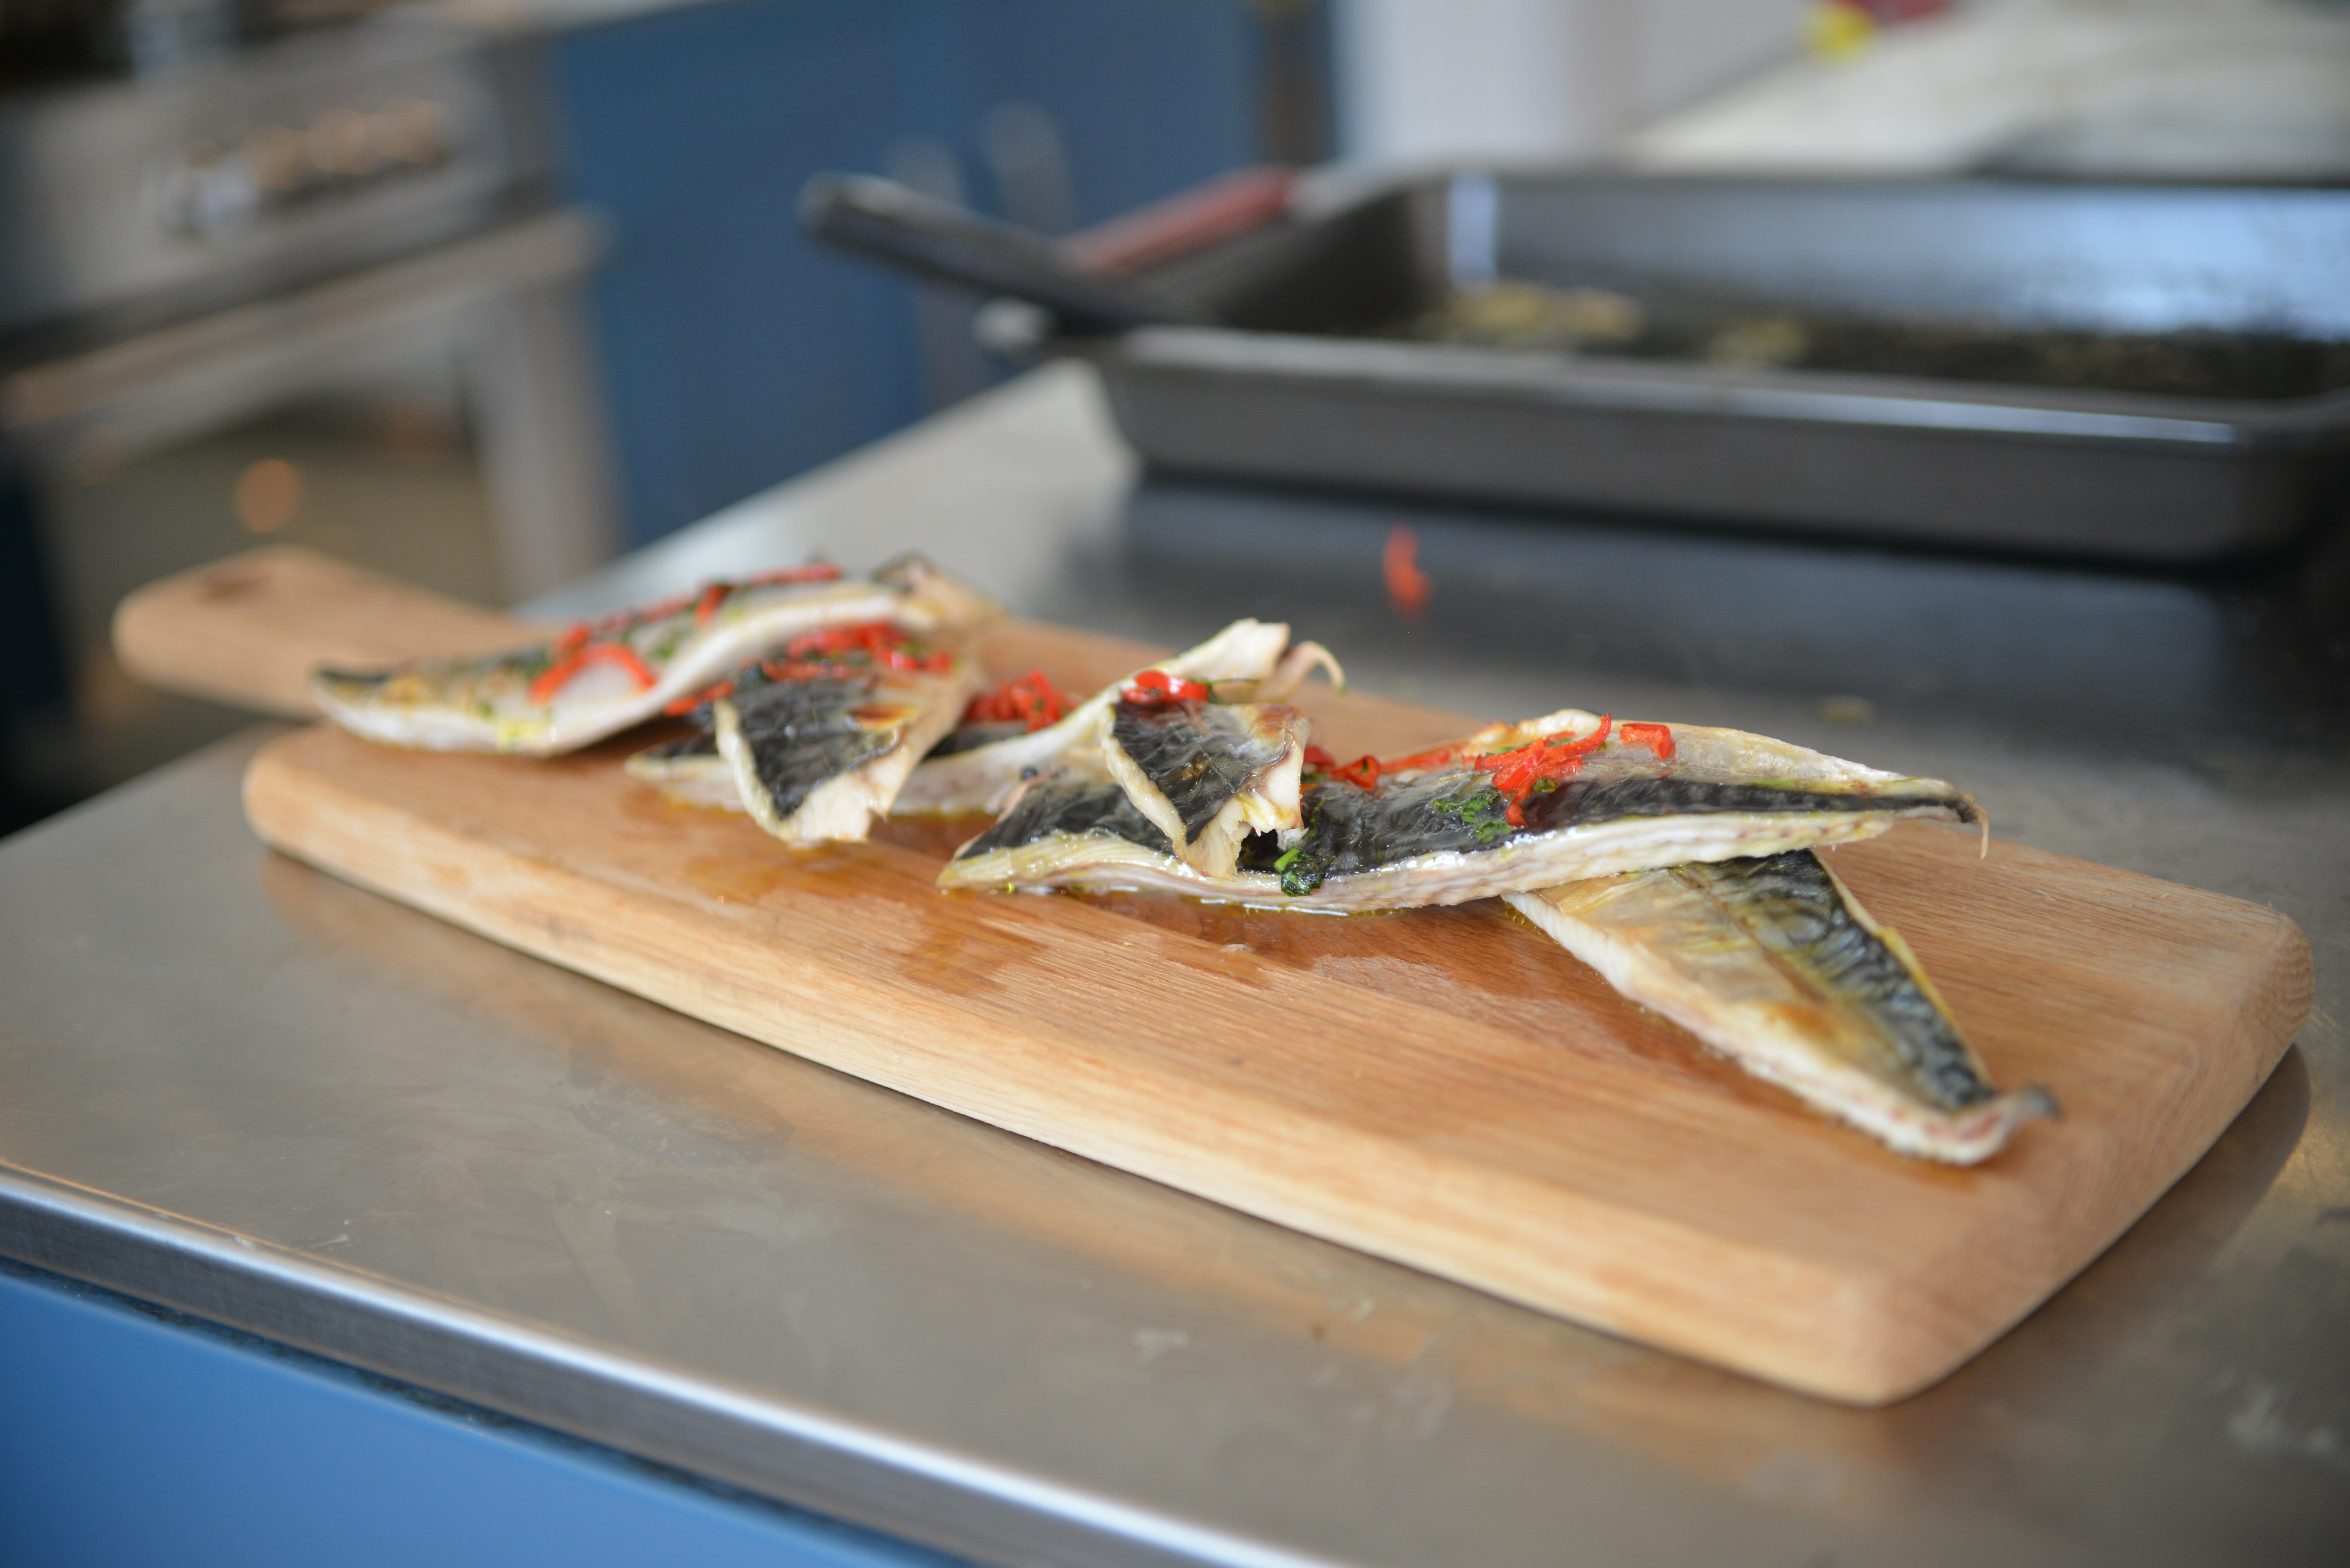
restaurant, dish, meal, food, cooking, produce, seafood, kitchen, fish, gourmet, lunch, cuisine, delicious, arranged, nutrition, tasty, grilled, slat